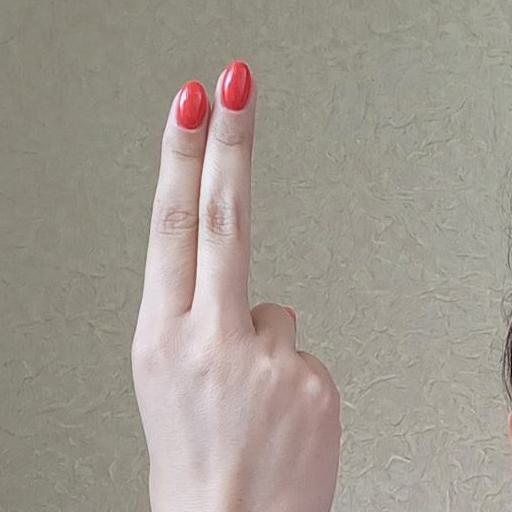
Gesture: two_up_inverted